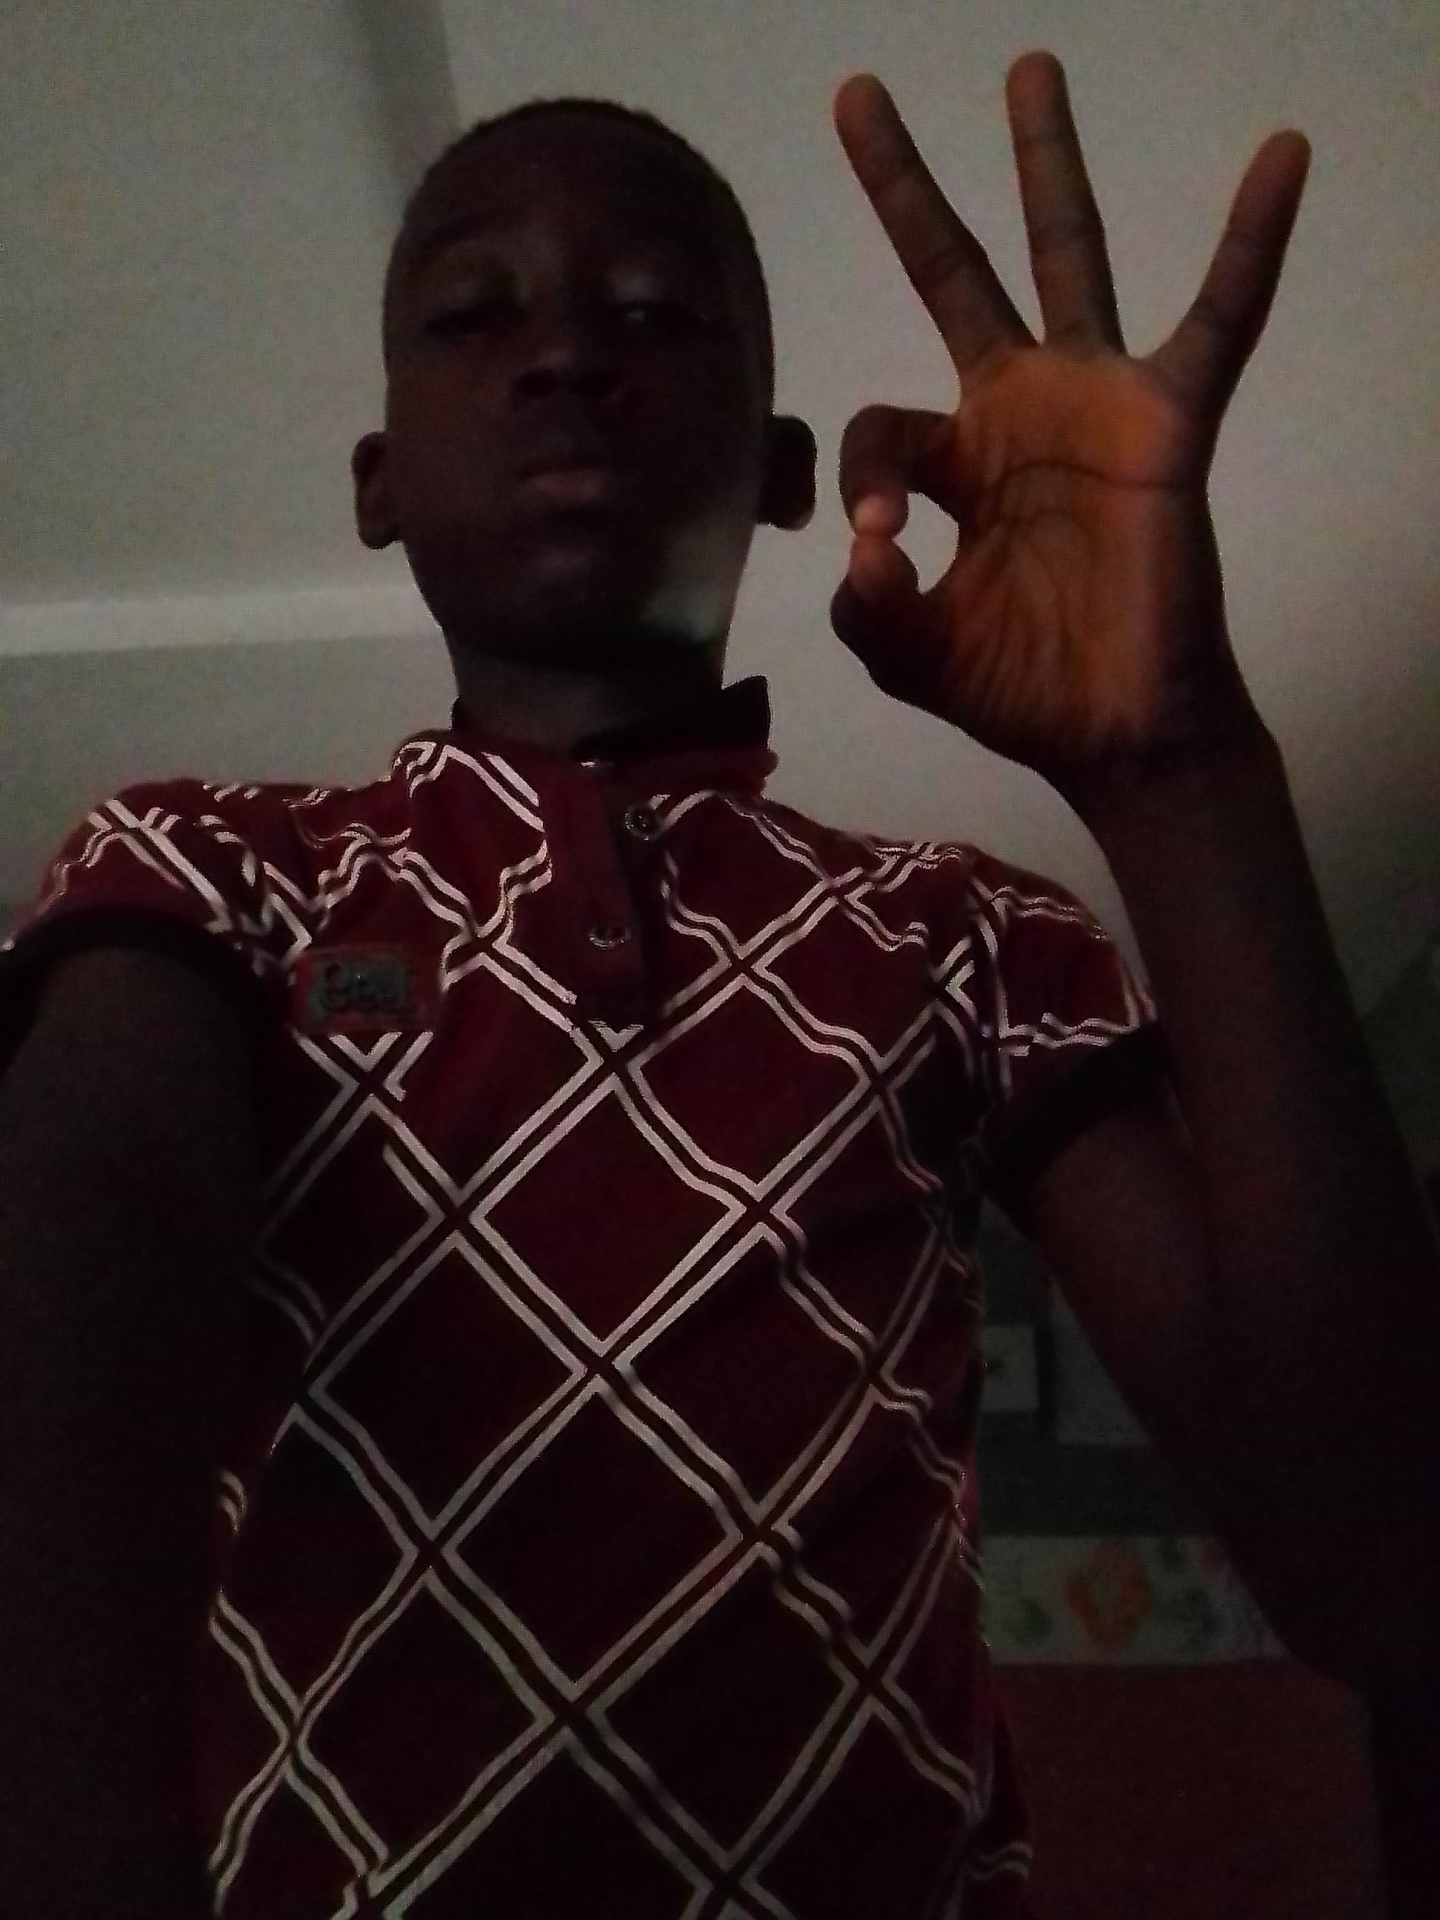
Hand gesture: ok